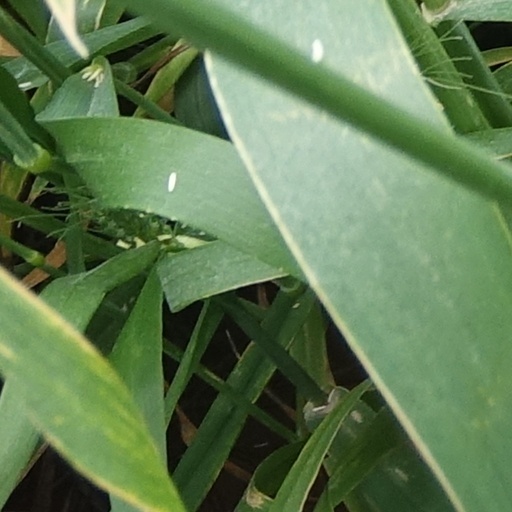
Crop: wheat